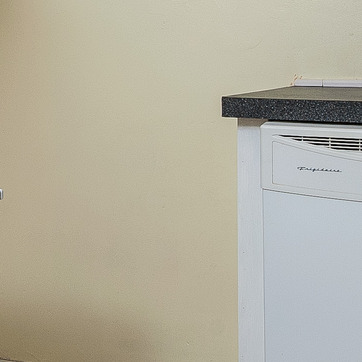
Material: painted